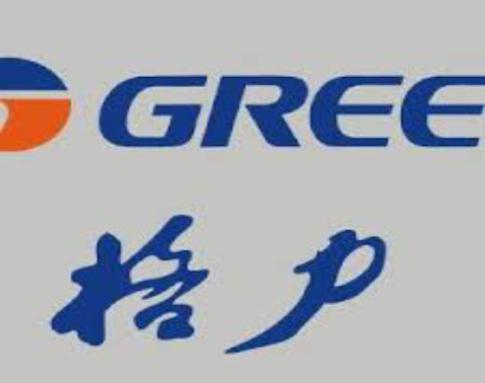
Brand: gree-2
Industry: Electronic